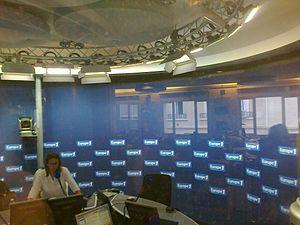
Studio Lagardère - Europe 1
Jean-Luc Lagardère, de son vrai nom Jean Lucien Lagardère, né le 10 février 1928 à Aubiet dans le Gers et mort le 14 mars 2003 à Paris 15ᵉ, est un chef d'entreprise industriel et patron de presse français.